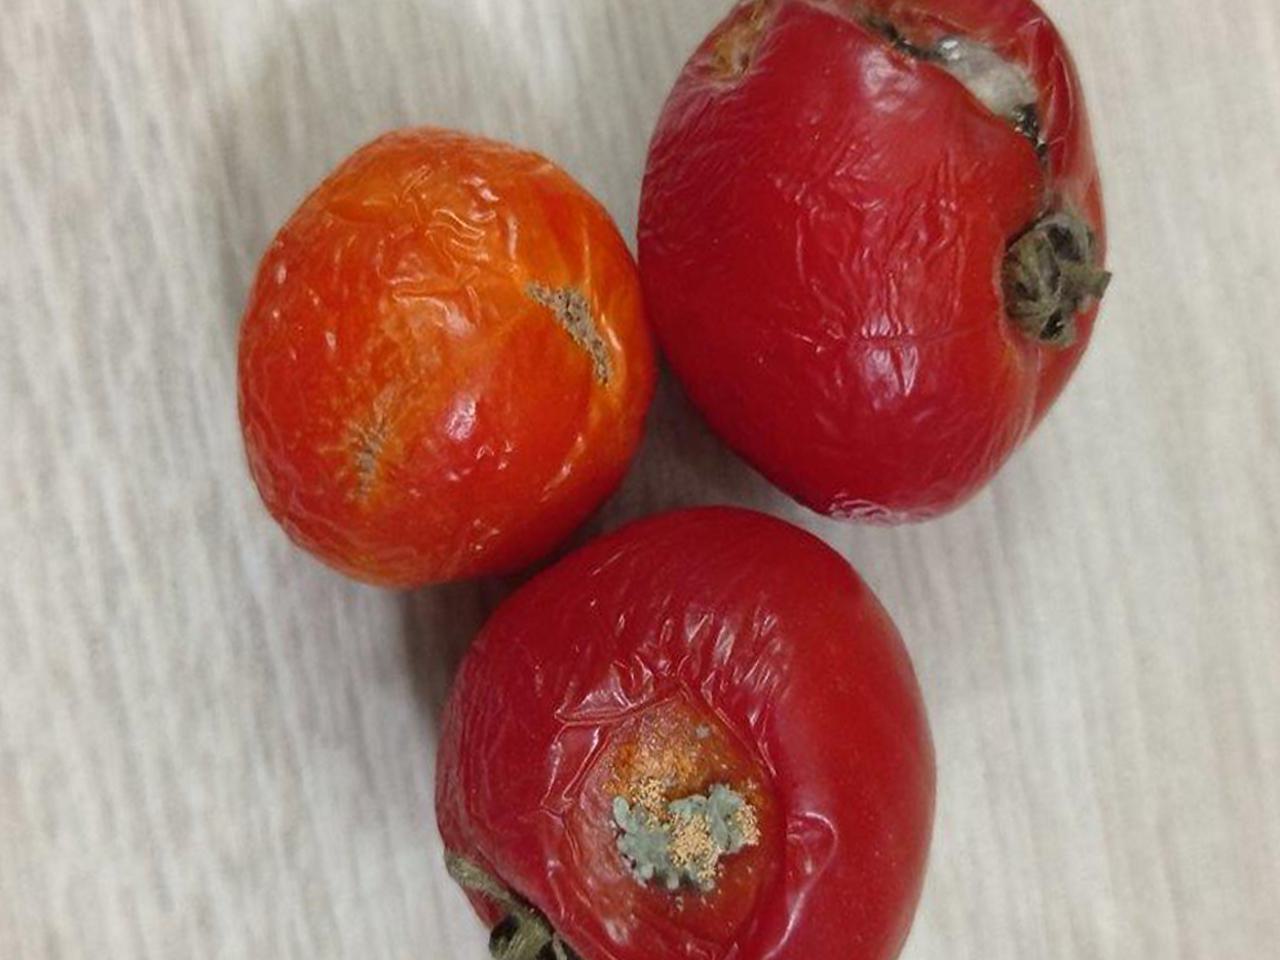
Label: Rotten